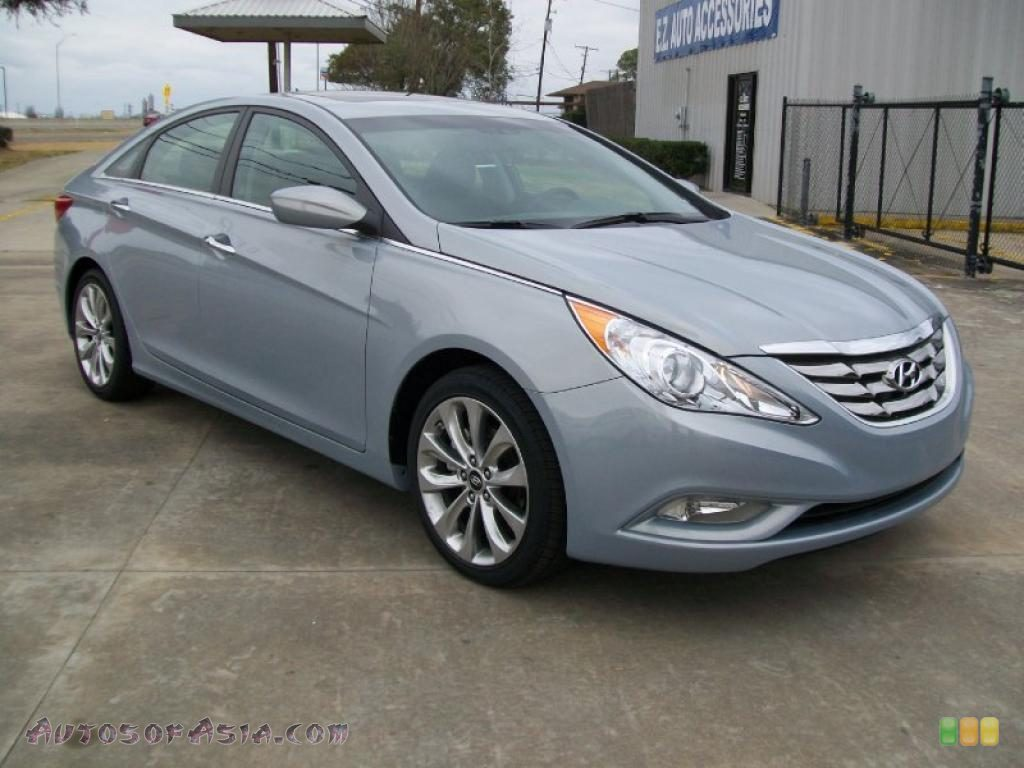
Car model: 2012 Hyundai Sonata Sedan